Hyperboreae Undae

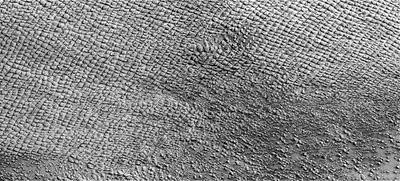
Hyperboreae Undae dunes shown with surface frost. The dunes become darker when the frost sublimates from solar heating and the dark sands are revealed.

Although the dunes surrounding the Martian north pole show no signs of movement, two possible exceptions may be the dunes in parts of Abalos Undae, and the dunes of Hyperboreae Undae. In the case of Hyperboreae Undae, the dunes close to its eastern boundary appear to be buried under the Planum Boreum 3 unit. At that area, some of the dunes exhibit dark streaks that may have been caused by katabatic winds. This may indicate sand movement, due to Aeolian activity, which is recent enough to retain the streaks, otherwise these marks tend to disappear with time; other dunes do not exhibit such marks.